National Institute of Technology, Agartala

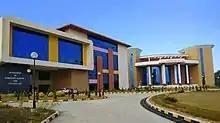
Computer Science Building NIT Agartala

The institute was converted from Tripura Engineering College, a State Engineering College, to a National Institute of Technology in 2006 |url. To better reflect this new status, the total seats were increased from 250 to 420 for the academic session 2007 2008 and undergraduate courses were introduced in electrical and electronics engineering, transportation engineering and production engineering. The Civil Engineering Department started a postgraduate programme in structural engineering to fulfill a state requirement. The campus, which had been nonresidential, was made residential for the 2007 2008 session with the reopening of two boys' hostels and one girls' hostel. The institute is built over 365.6 acres (1.48 km) of land.